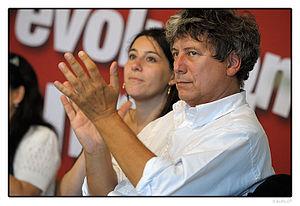
Éric Coquerel, Président du MARS - Gauche républicaine
Le MARS - Gauche républicaine est un parti politique créé le 24 mars 2007 à la suite de la fusion du Mouvement pour une alternative républicaine et sociale et de la Coordination nationale de la gauche républicaine. Mouvement républicain ancré à gauche, il a œuvré pour tenter d'aboutir à une candidature unitaire lors de l'élection présidentielle de 2007.